List of amphibians and reptiles of Dominica

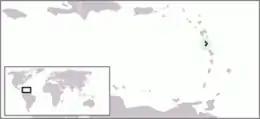
Location of Dominica in the Caribbean

This is a list of amphibians and reptiles found on Dominica, a Caribbean island-nation in the Lesser Antilles. Dominica is one of the few islands in that chain that has retained its original amphibian and reptile fauna over the last 200 years, and reptiles in particular form a significant part of its fauna.